Oswestry and Newtown Railway

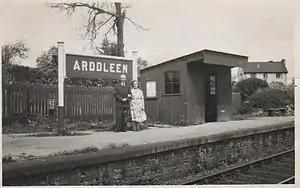
Arddleen station

There were many small communities in isolated locations in the general area, and in the Llanfyllin area, a solicitor named John Pugh focussed pressure on the company to provide a branch line. The arranged a meeting at Llanfyllin in 1860 to discuss a branch from Llanymynech. This was agreed upon; it would cost about £60,000. The decided to get powers for a branch, and also for a line to Llanymynech Lime Rocks, provided subscriptions were forthcoming locally. The Oswestry and Newton Railway (Llanfyllin and Kerry Branches) Act 1861 (24 & 25 Vict. c. xvii) was obtained on 17 May 1861. The following July, Benjamin Piercy (as engineer) started planning the route and also that to Kerry, and two months later Savin agreed to build the line.